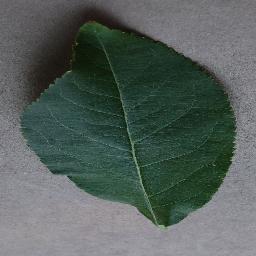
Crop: apple
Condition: healthy